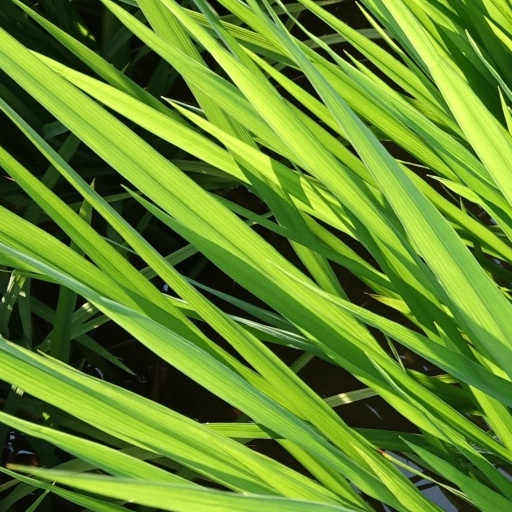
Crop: rice